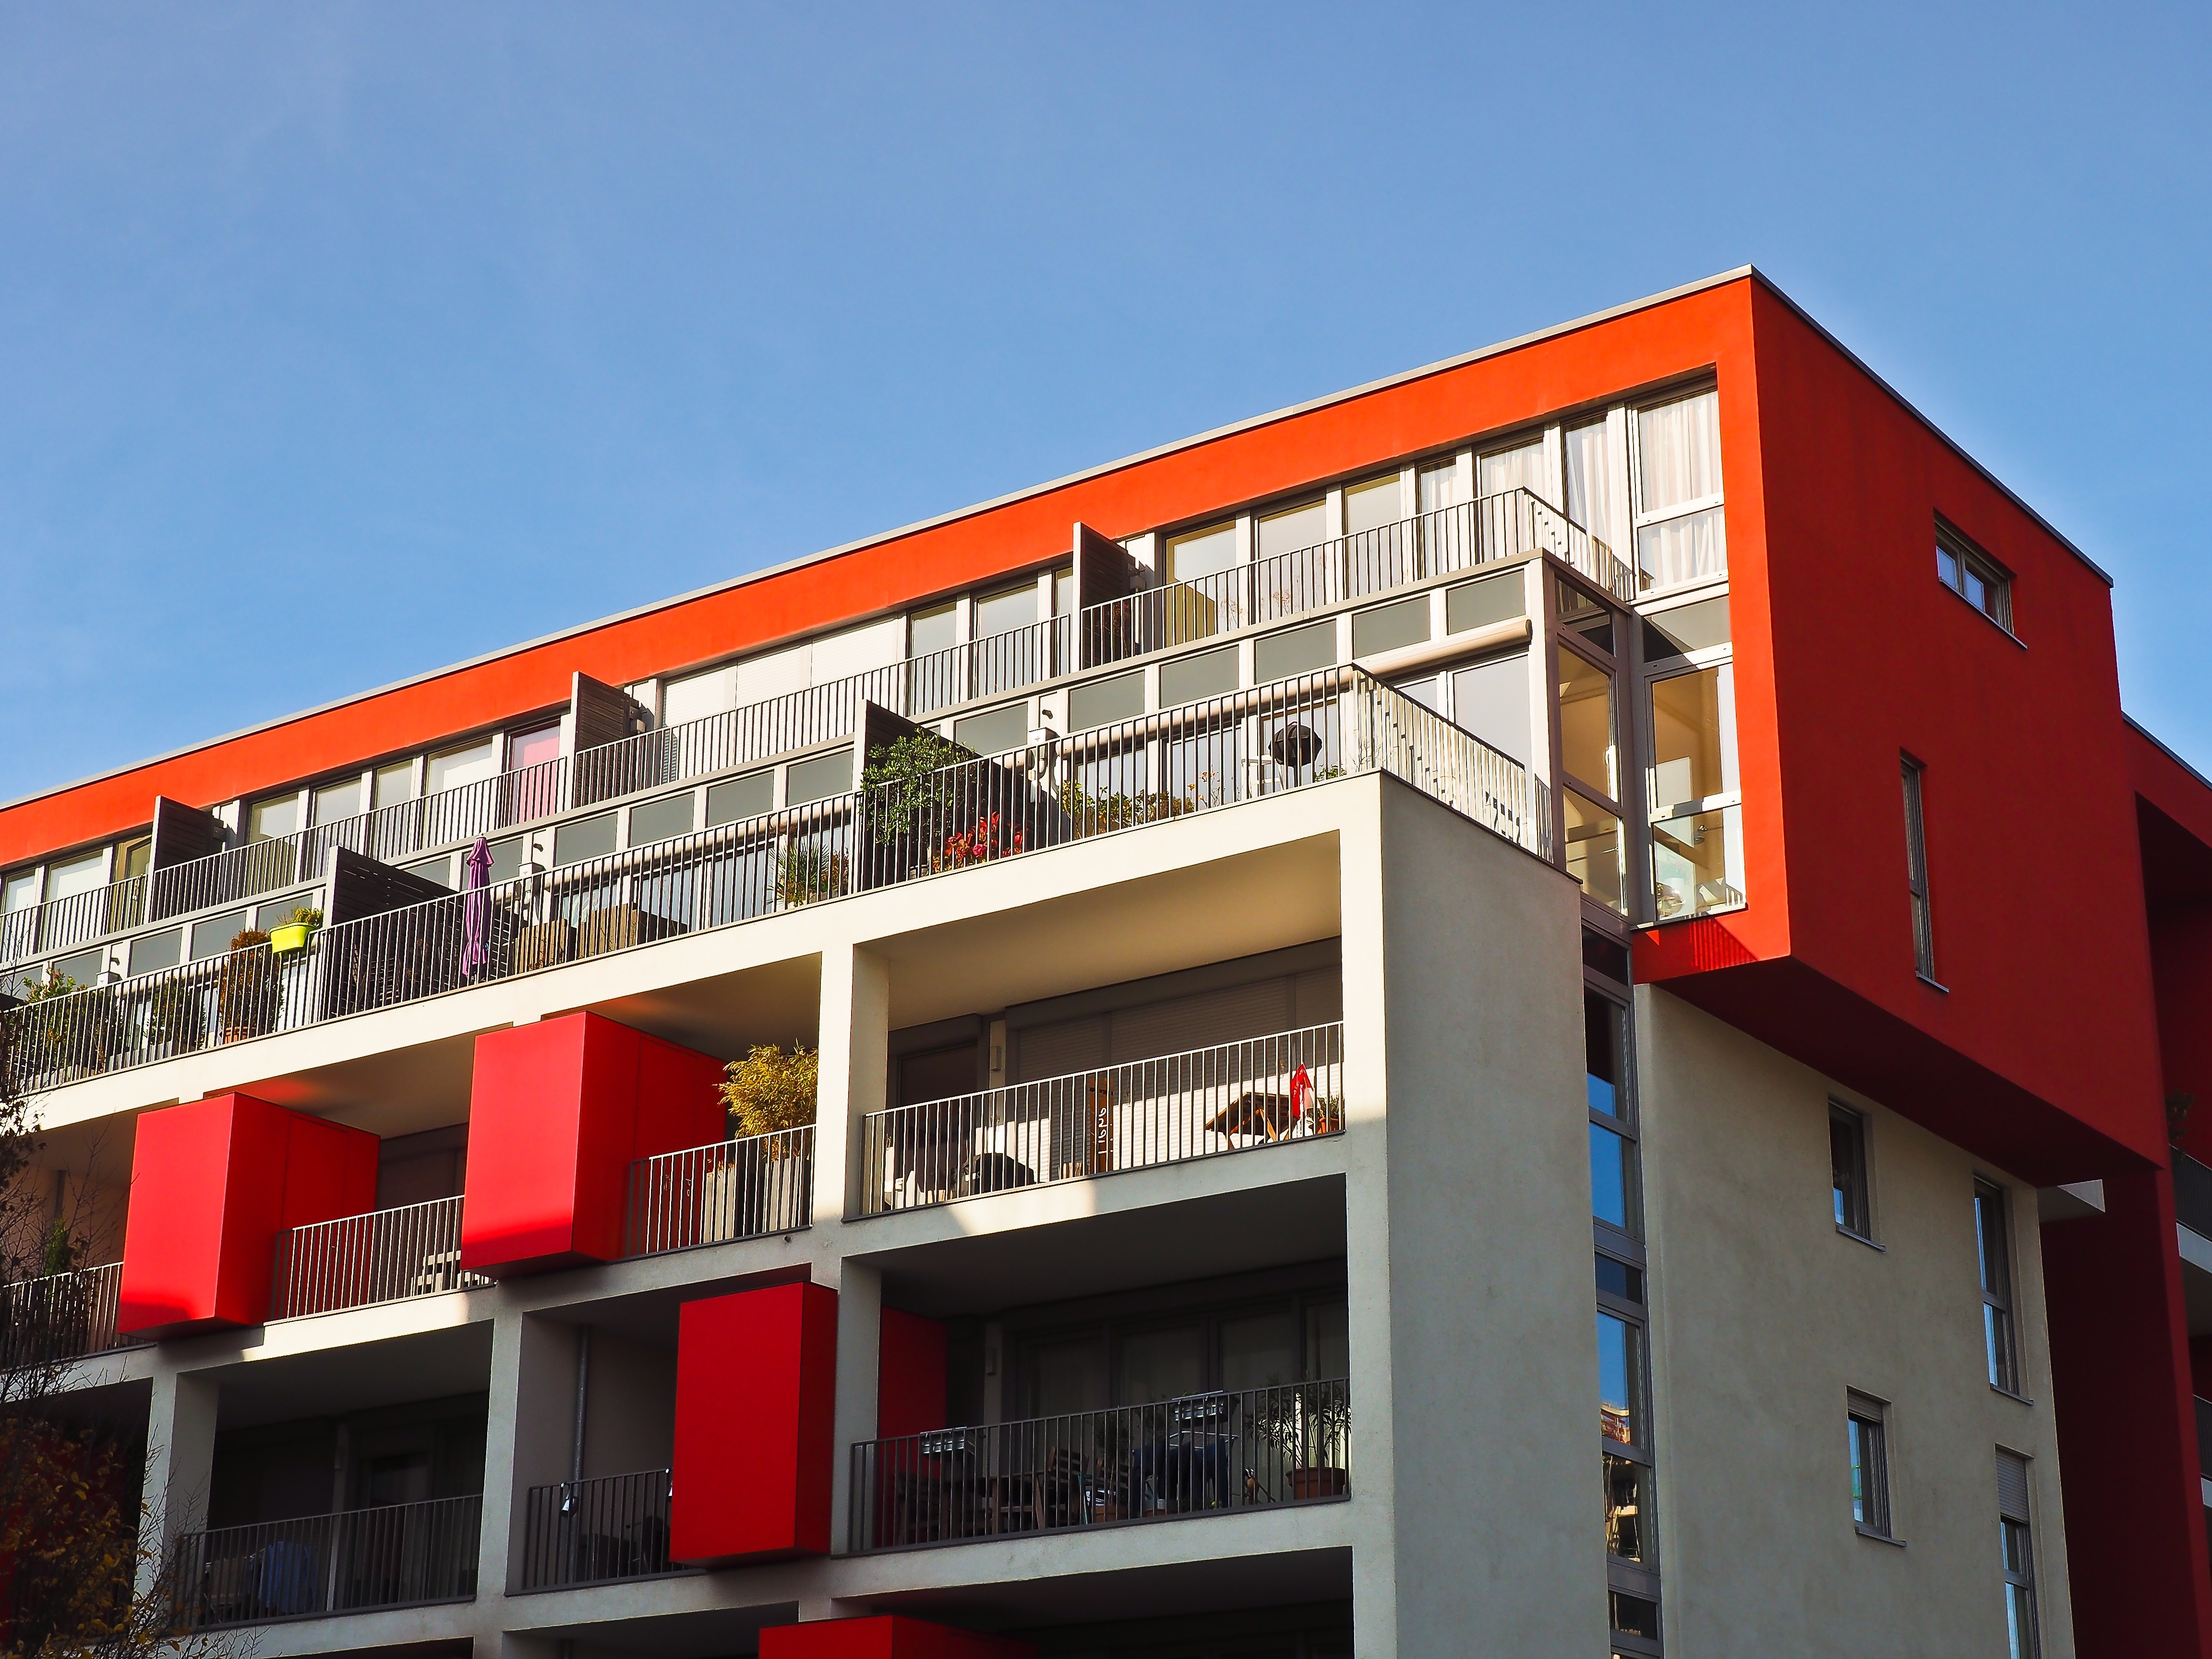
architecture, house, building, city, home, urban, live, geometric, facade, property, apartment, modern, tower block, commercial building, neighbourhood, real estate, dusseldorf, residential area